Marpsius

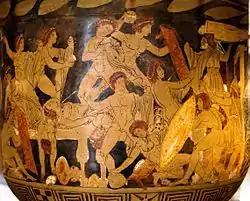
Slaughter of the suitors of Penelope by Odysseus and Telemachus, assisted by Eumaeus and Philoetius. Campanian red-figure bell-krater, ca. 330 BC, Louvre (CA 7124)

In Greek mythology, Marpsius (Ancient Greek: Μάρψιος) was one of the suitors of Penelope who came from Dulichium along with other 56 wooers. He, with the other suitors, was shot dead by Odysseus with the assistance of Eumaeus, Philoetius, and Telemachus.